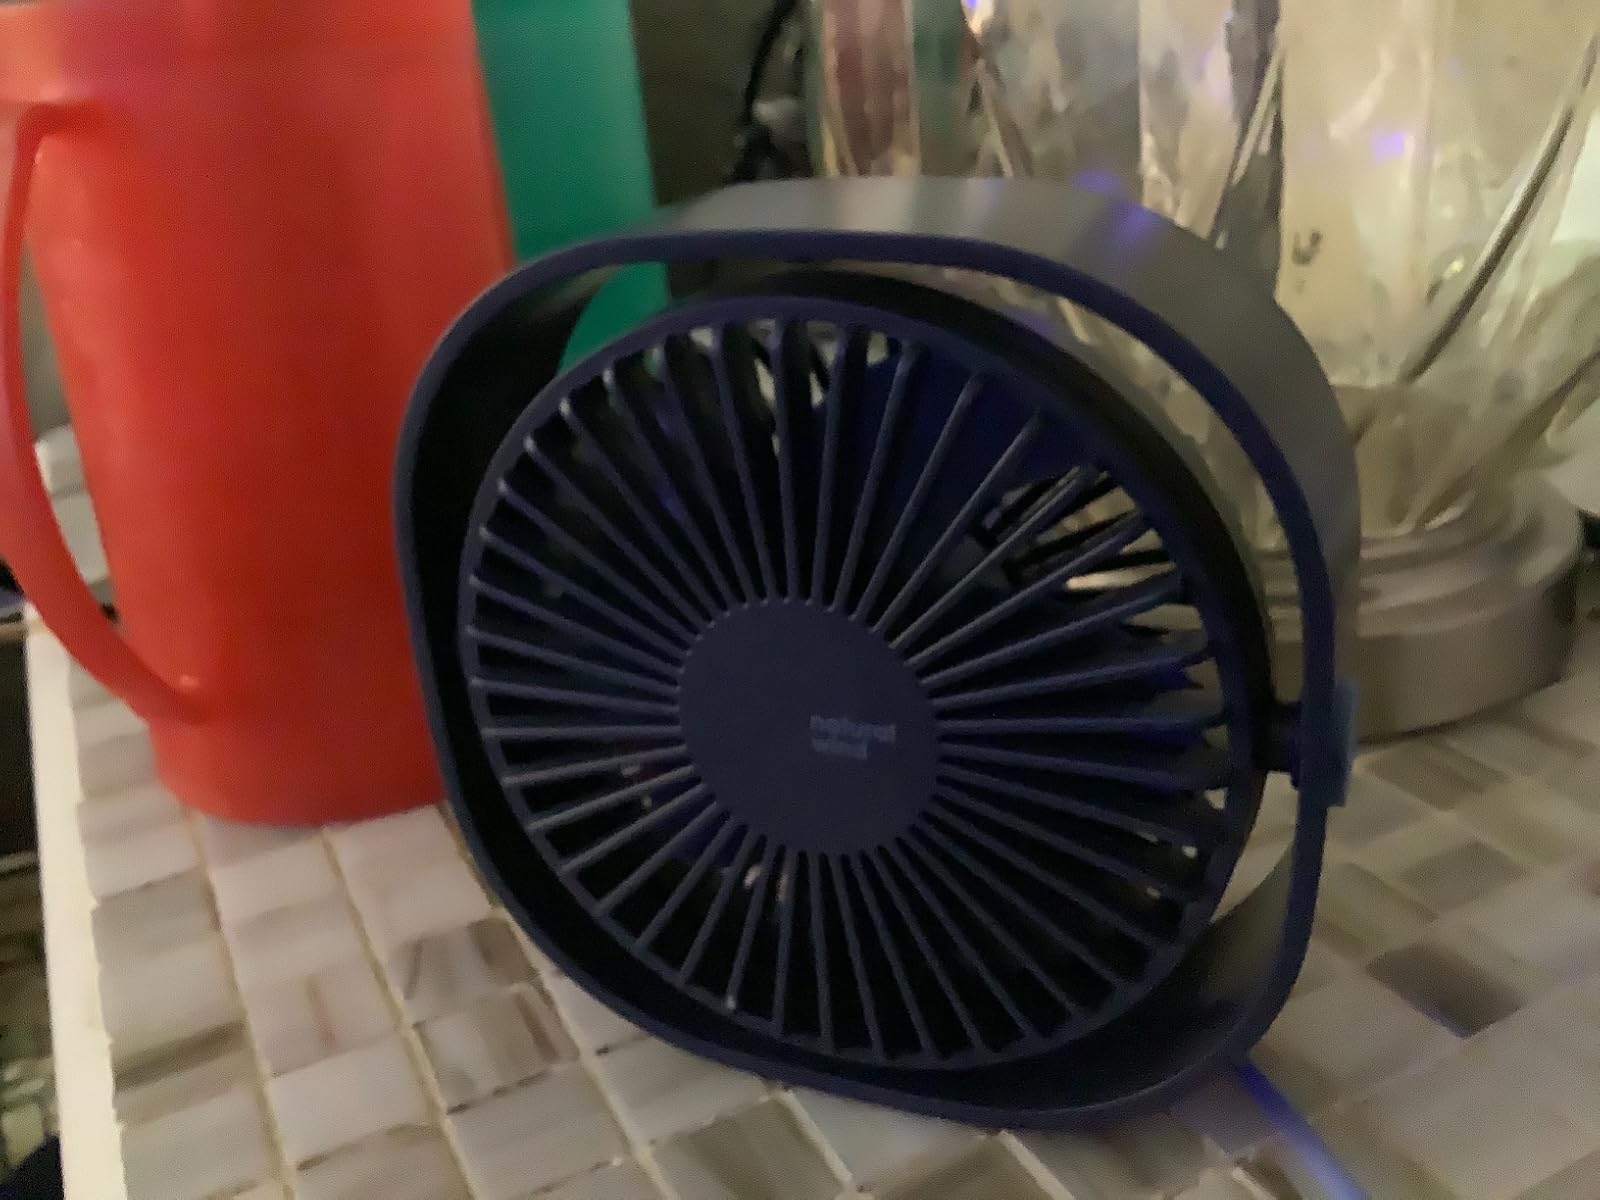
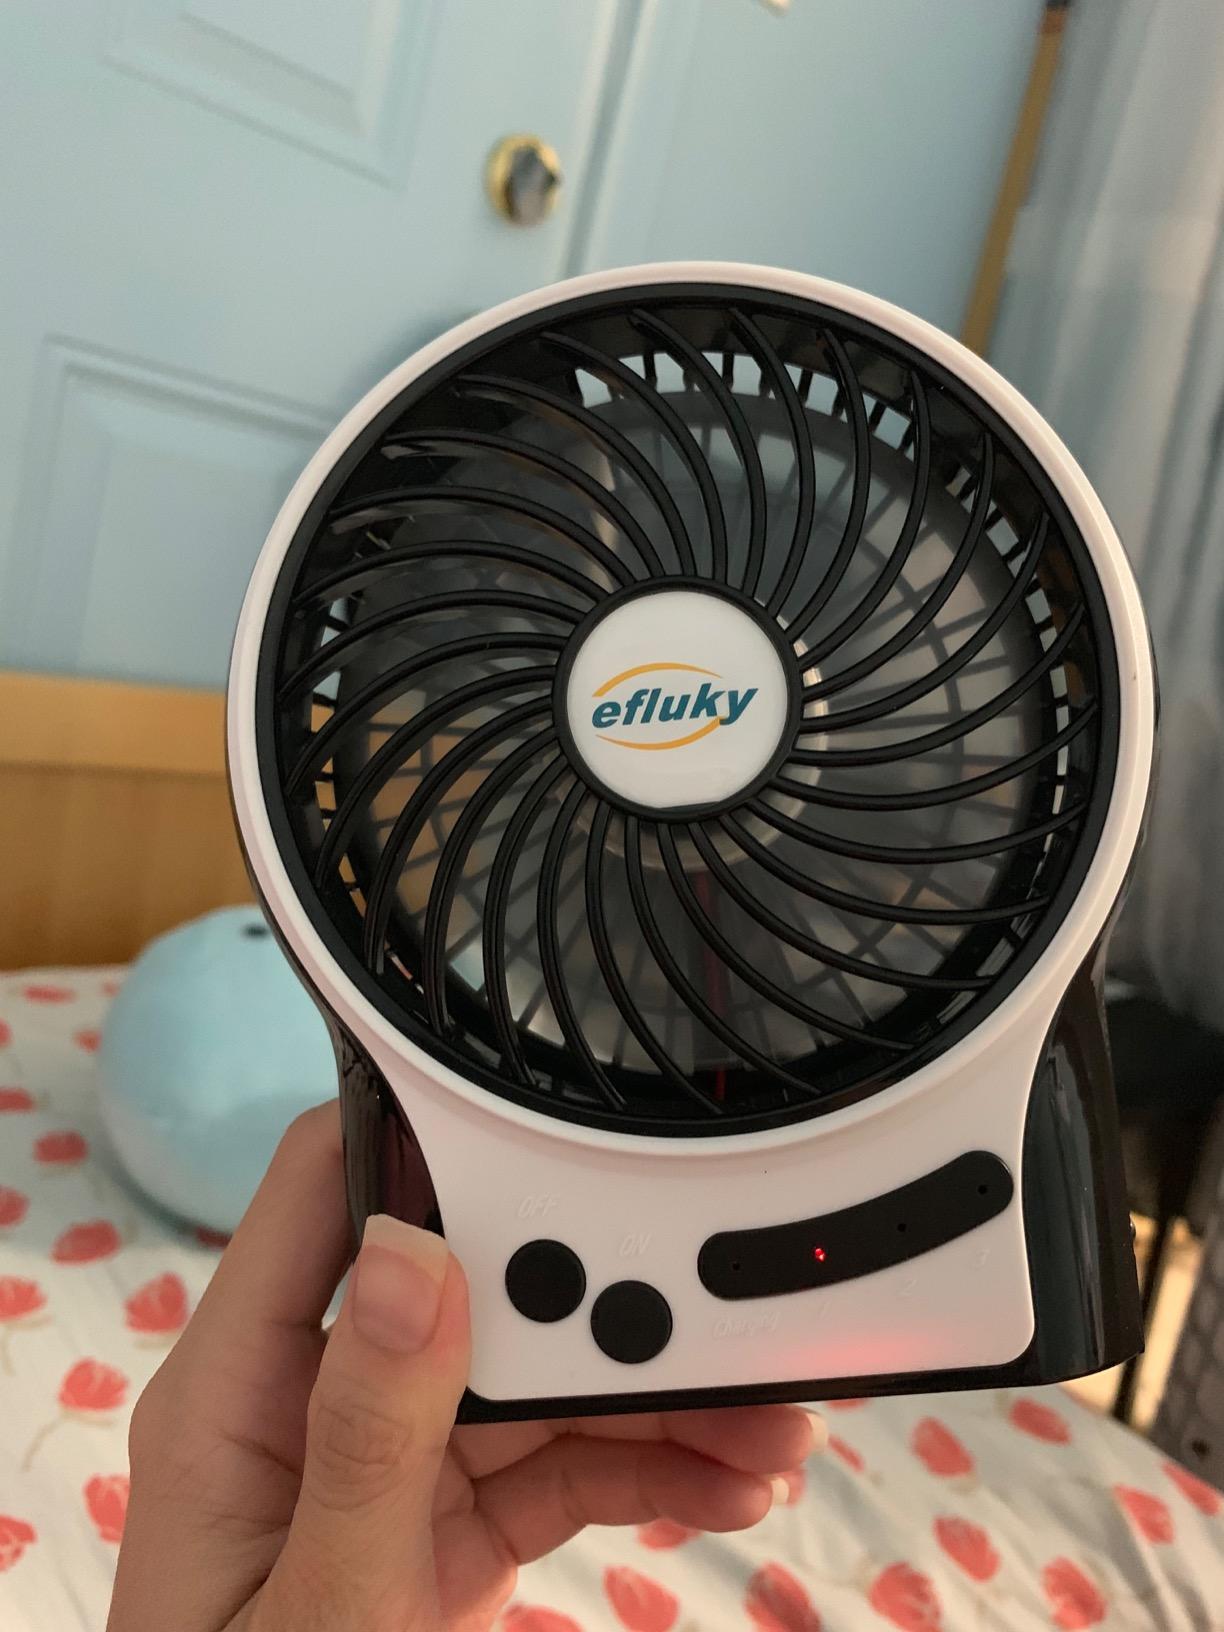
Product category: fan
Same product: no